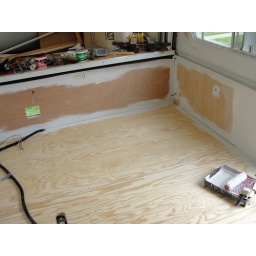
Almost done. Replaced floor and the front lower wall section under the pull-out.